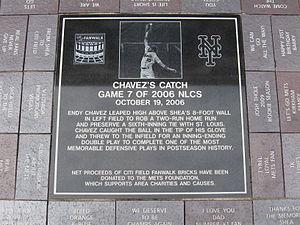
La Série de championnat de la Ligue nationale de baseball 2006 était la série finale de la Ligue nationale de baseball, dont l'issue a déterminé le représentant de cette ligue à la Série mondiale 2006, la grande finale des Ligues majeures.
Endy de Jesus Chávez est un voltigeur de la Ligue majeure de baseball. Il est présentement agent libre.